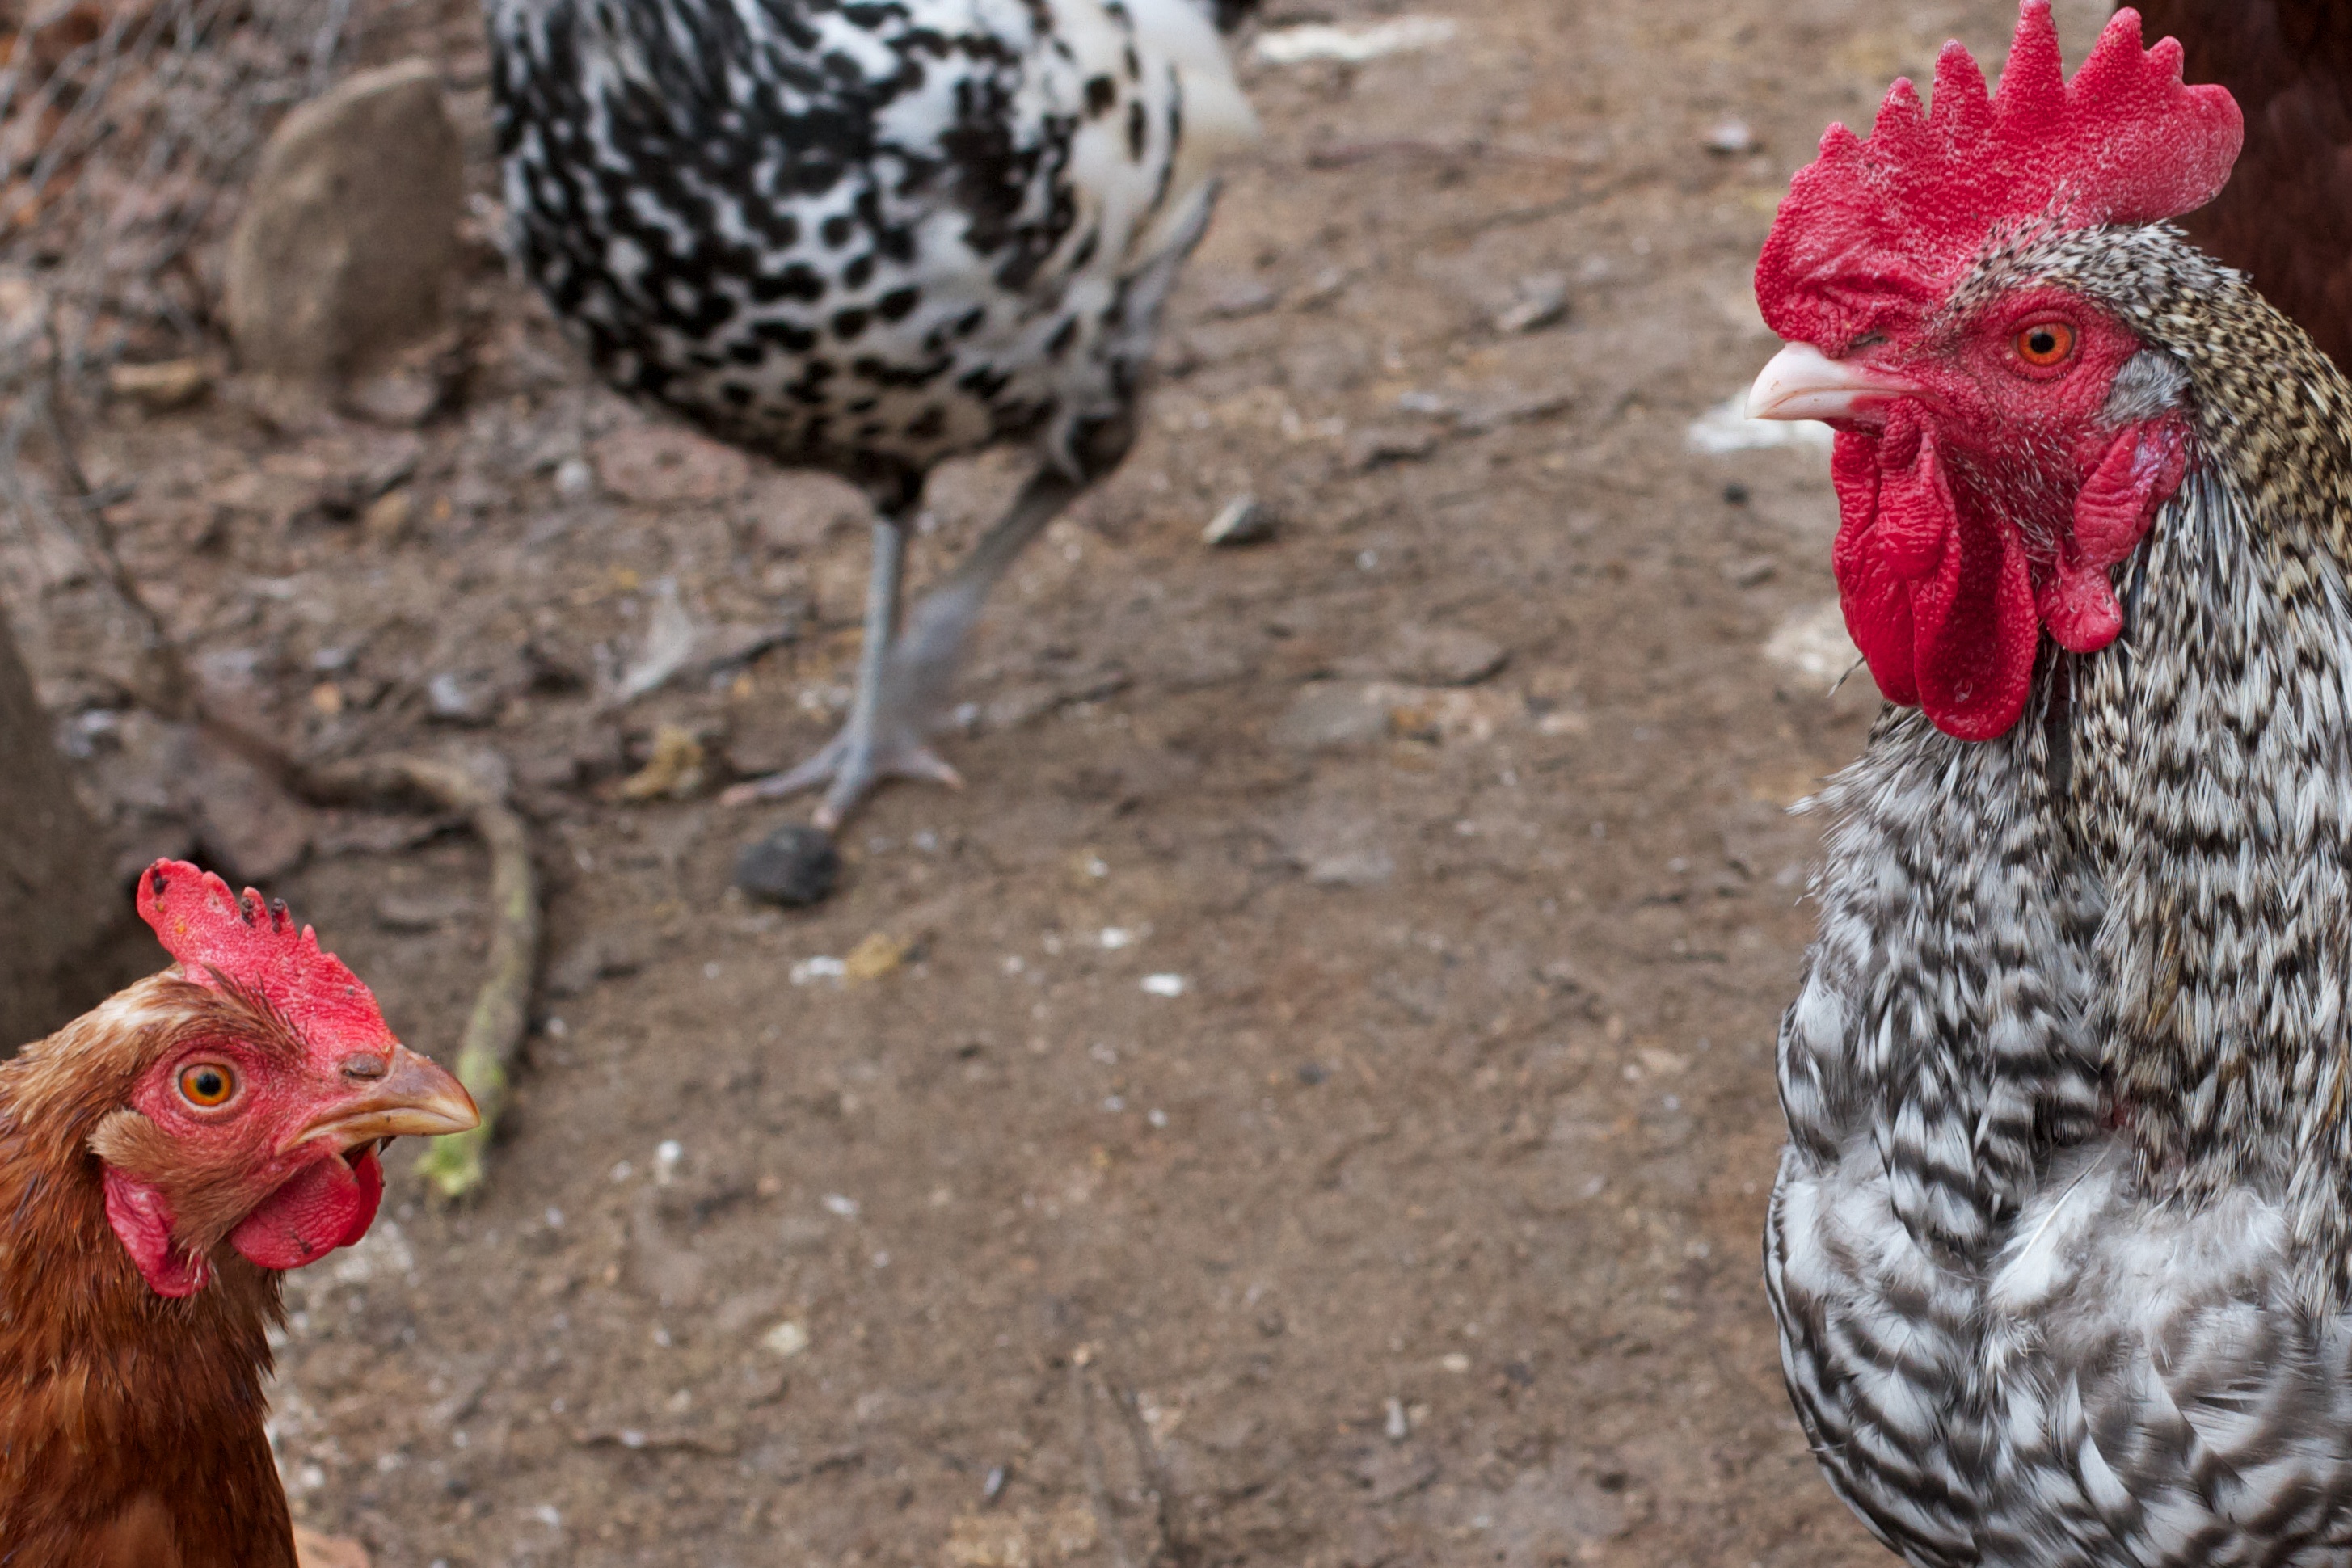
bird, beak, chicken, fowl, fauna, rooster, galliformes, vertebrate, phasianidae, chickem, comb